Chang: A Drama of the Wilderness

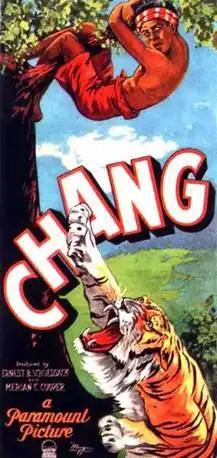
Film poster

Chang: A Drama of the Wilderness, also known simply as Chang (from Thai ช้าง, "elephant") is a 1927 American silent documentary film about a poor farmer in northern Nan Province (northern Thailand) and his daily struggle for survival in the jungle. The film was directed by Merian C. Cooper and Ernest B. Schoedsack. It was released by Famous Players–Lasky, a division of Paramount Pictures.